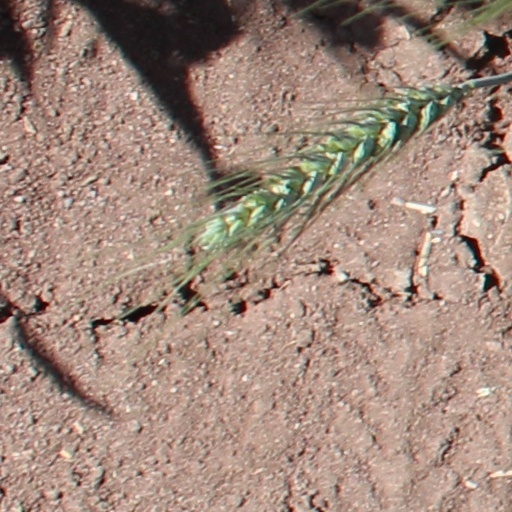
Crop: wheat